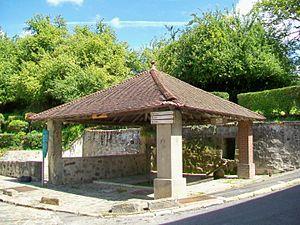
Le lavoir de Frontignon, en bas de la rue du même nom qui mène vers la place de l'église (place de Stalingrad), à l'ouest du bourg. Ce fut l'un des trois lavoirs de la commune.